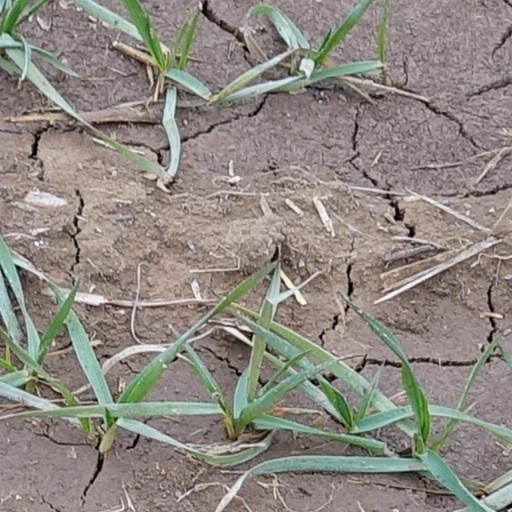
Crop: wheat